Donald's Tire Trouble

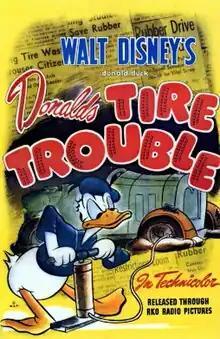
Theatrical release poster

Donald's Tire Trouble is a cartoon by Walt Disney Productions, featuring their character Donald Duck. It was directed by Dick Lundy and released in 1943. The cartoon pokes fun at the difficulties involved in America's rubber rationing, a consequence of World War II.